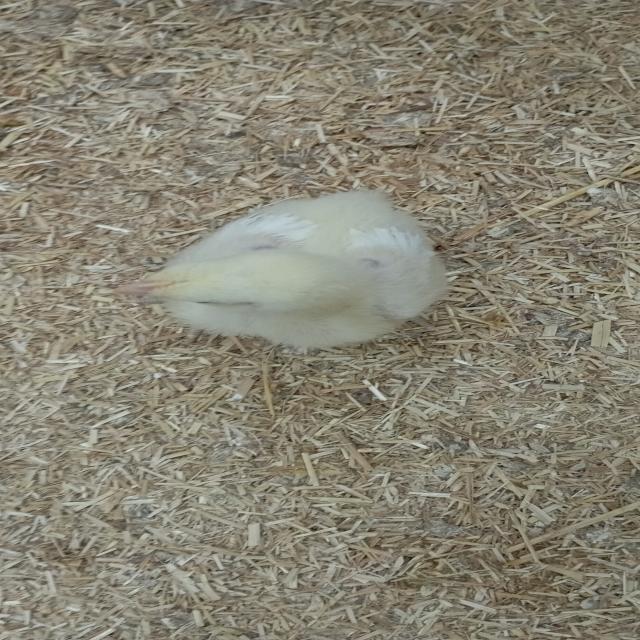
Weight: 352 g